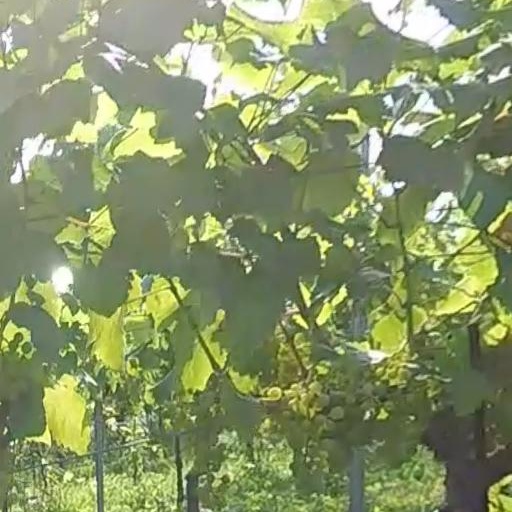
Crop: grape